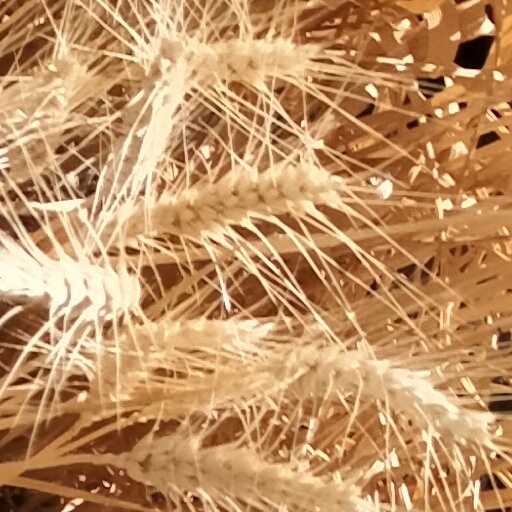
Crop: wheat